Sepang GP2 round

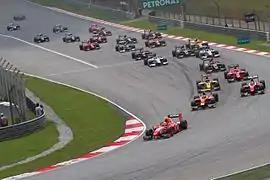
The start of the feature race at Sepang 2012.

The Sepang GP2 round was a GP2 Series race that ran from on the Sepang International Circuit track in Sepang, Malaysia.